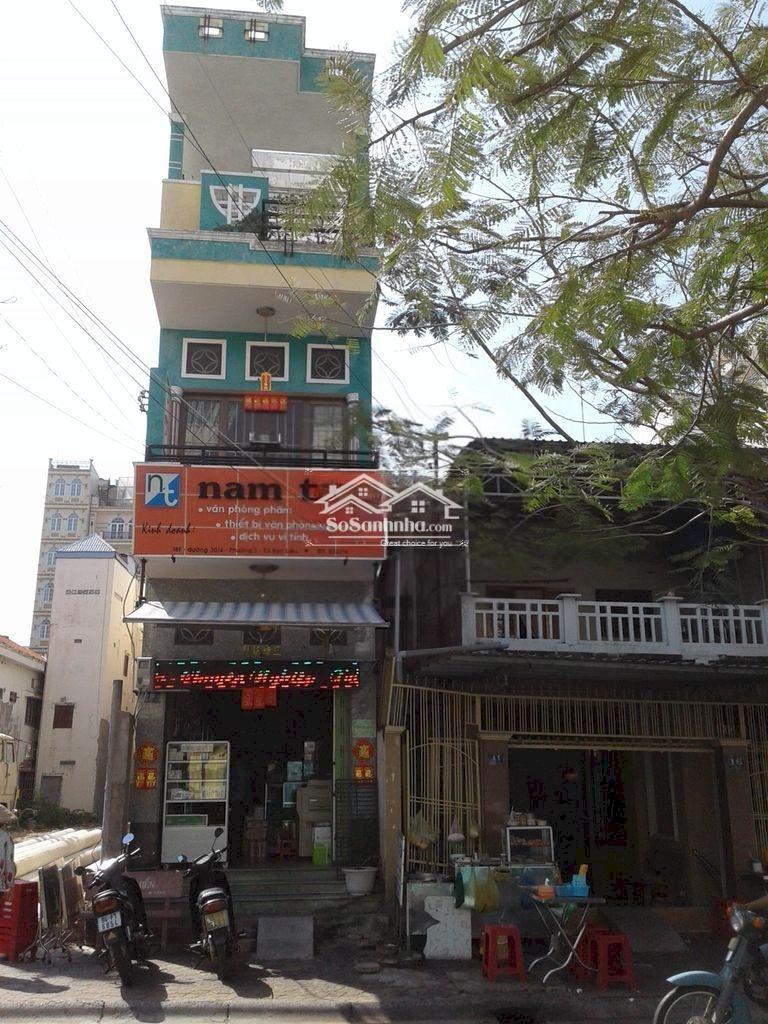
có hai chiếc ghế nhựa màu đỏ đang được đặt ở trước quán ăn kế bên